The Springfield Files

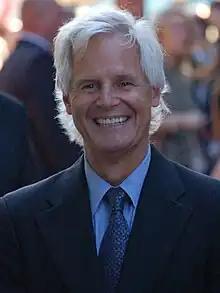
Chris Carter, creator of "The X-Files", called it an "honor" for his show to be satirized in the episode.

The episode was produced by Al Jean and Mike Reiss, who had served as showrunners of seasons three and four. They returned to the show to produce this and several other episodes while under contract with The Walt Disney Company. The episode was written by Reid Harrison and directed by Steven Dean Moore. It had one of the longest episode gaps between its conception to the time it was finished. The idea was first conceived at a story retreat. Jean found a copy of "TV Guide" while in the bathroom, with "The X-Files" on the cover. Feeling a crossover would be a good idea, he came back into the room, told Reiss his idea, and the pair pitched it. None of the other staff wanted to do it, so Reiss and Jean decided to do it themselves. Before the episode was produced, the script was sent to Chris Carter, the creator of "The X-Files", who said that it was an "honor" to be satirized by "The Simpsons". Jean was worried that the episode was not funny, as at the table reading there were only a few of the writers present and as such, the script got no laughs at all. It took a long time to come up with an ending, and an explanation for the alien. Originally, it was just going to be left as a mystery. Mulder and Scully's office was designed to be exactly the same as the one used in "The X-Files". After it had been finished, Fox sent the episode out for a critical review, which was "really great". The scene with the "Homer is a dope" T-shirts originally had an extra line: "I told you, we're sold out!", thus filling in the plot error in the actual episode in which Homer asks for some T-shirts, despite just being told that they were sold out. The scene after Homer's first encounter with the alien, in which he runs through a field writing "Yahhh!" in the grass, was written by David M. Stern, and added in after the original read-through.